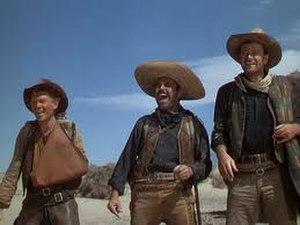
Le Fils du désert est un film américain réalisé par John Ford, sorti en 1948.